1947 Sydney hailstorm

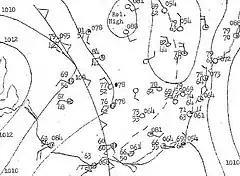
The barometric map for 9:00 am, from Newman's Bureau of Meteorology report of the storm.

During the spring and summer, conditions along the east coast of Australia are highly conducive for the formation of hailstorms. The variation of air temperature in the atmosphere; with warm and humid air close to the ground and colder air above it causes instability, and the cold upper atmosphere temperatures allow the precipitation to fall in solid form as hailstones. Since records began in 1791, hailstorms in the month of January form approximately 13% of the total number of hailstorms in the Sydney metropolitan area, and over 15% of all events with 'large hail'.